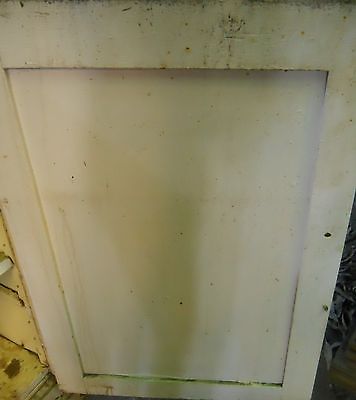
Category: cabinet